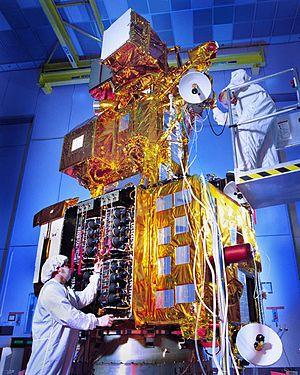
Landsat 7, lancé le 15 avril 1999, est un des satellites du programme Landsat. Son objectif principal est de mettre à jour l'archive mondiale de photos satellite, en fournissant des images récentes et sans nuage.
Le programme Landsat est le premier programme spatial d'observation de la Terre destiné à des fins civiles. Il est développé par l'agence spatiale américaine, la NASA à l'instigation de l'Institut des études géologiques américain et du département de l'agriculture au milieu des années 1960. Sept satellites Landsat sont lancés entre 1972 et 1999 et un huitième le 11 février 2013. Les instruments embarqués sur les satellites Landsat permettent de capturer plusieurs millions d'images. Celles-ci constituent des ressources uniques pour l'étude des changements climatiques, l'utilisation des sols, la cartographie, la gestion de l'habitat ; ainsi que pour de nombreuses autres applications dans les domaines de l'agriculture, la géologie, la sylviculture, l'éducation, etc.